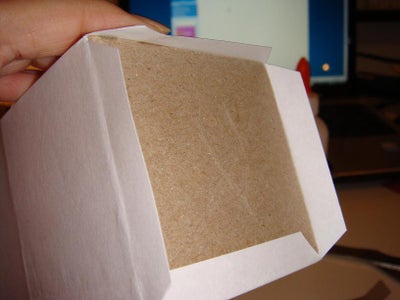
Label: cardboard